Bersih

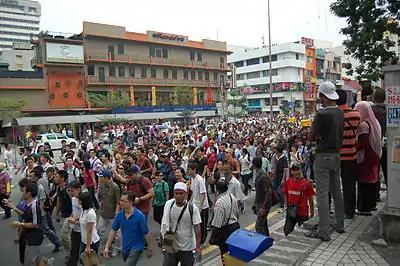
Protesters marching the streets of Kuala Lumpur peacefully before the police confronted them.

The 2007 rally had raised Malaysian citizens' awareness to the irregularities and controversies in the electoral system. Ahead of the anticipated 2012 13th general election, Bersih scheduled a second public demonstration at Kuala Lumpur on 9 July 2011. Bersih 2.0 rally, also called "the Walk for Democracy", called for eight points, including the four demands that remained not met in the 2008 general election: